Rampton Castle

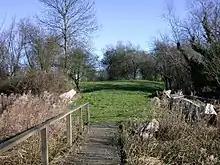
Giant's Hill

Rampton Castle, known locally as Giant's Hill, is the earthwork remains of a motte and bailey castle in Rampton, Cambridgeshire. It is believed that the castle was constructed during The Anarchy by the forces of King Stephen to contain the revolt of Geoffrey de Mandeville. The castle was not completed; construction was probably halted by de Mandeville's death at nearby Burwell Castle in 1144. Sited near to the churchyard of All Saints' Church, the castle is thought to have been built over the eastern end of the medieval village.